Mau movement

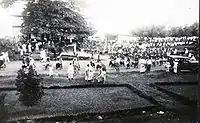
Mau demonstration in Apia, 1929

As the select committee was forced to admit, "a very substantial proportion of Samoans had joined the Mau, a number quite sufficient, if they determined to resist and thwart the activities of the Administration, to paralyse the functions of government."